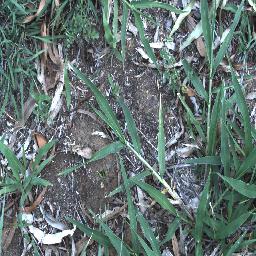
Label: negative